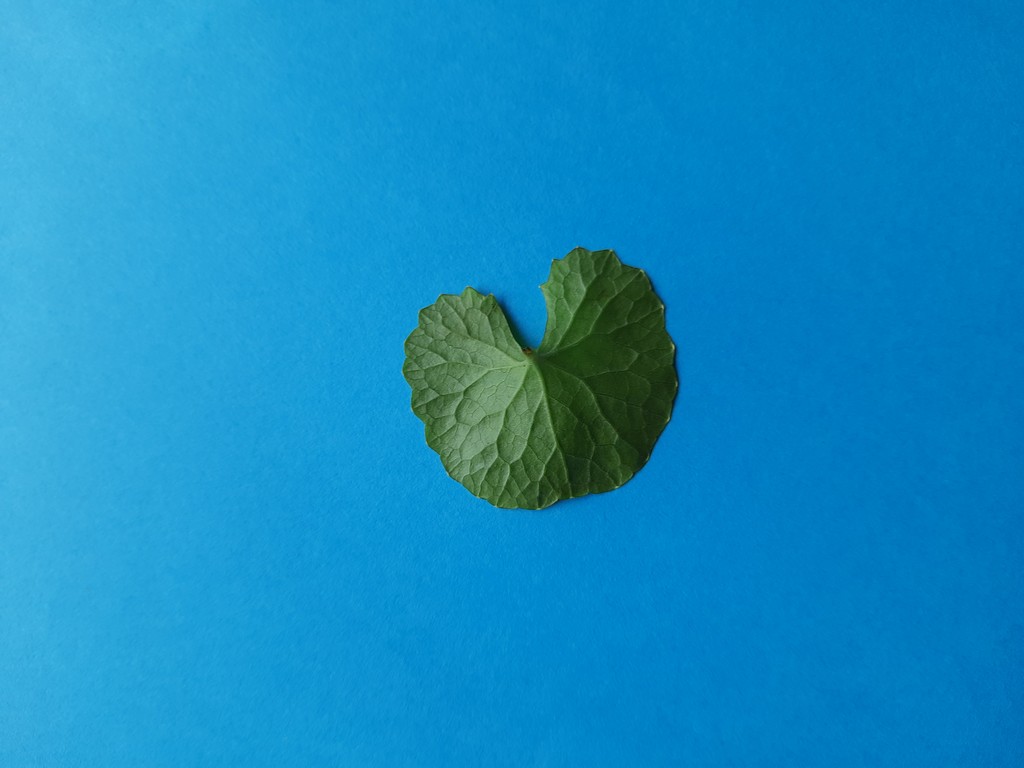
Label: Healthy